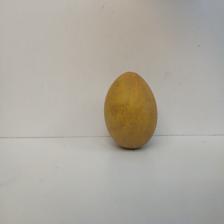
Size: Large